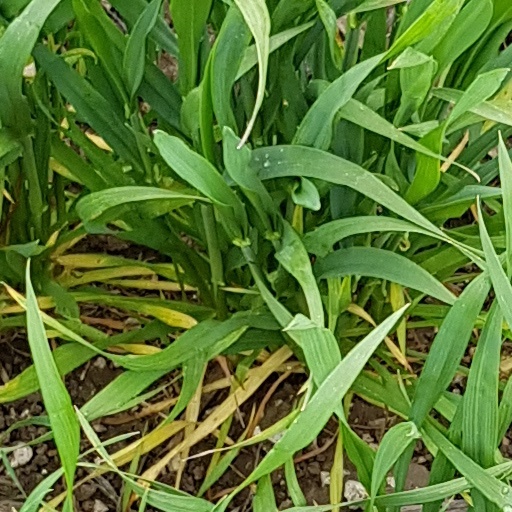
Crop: wheat